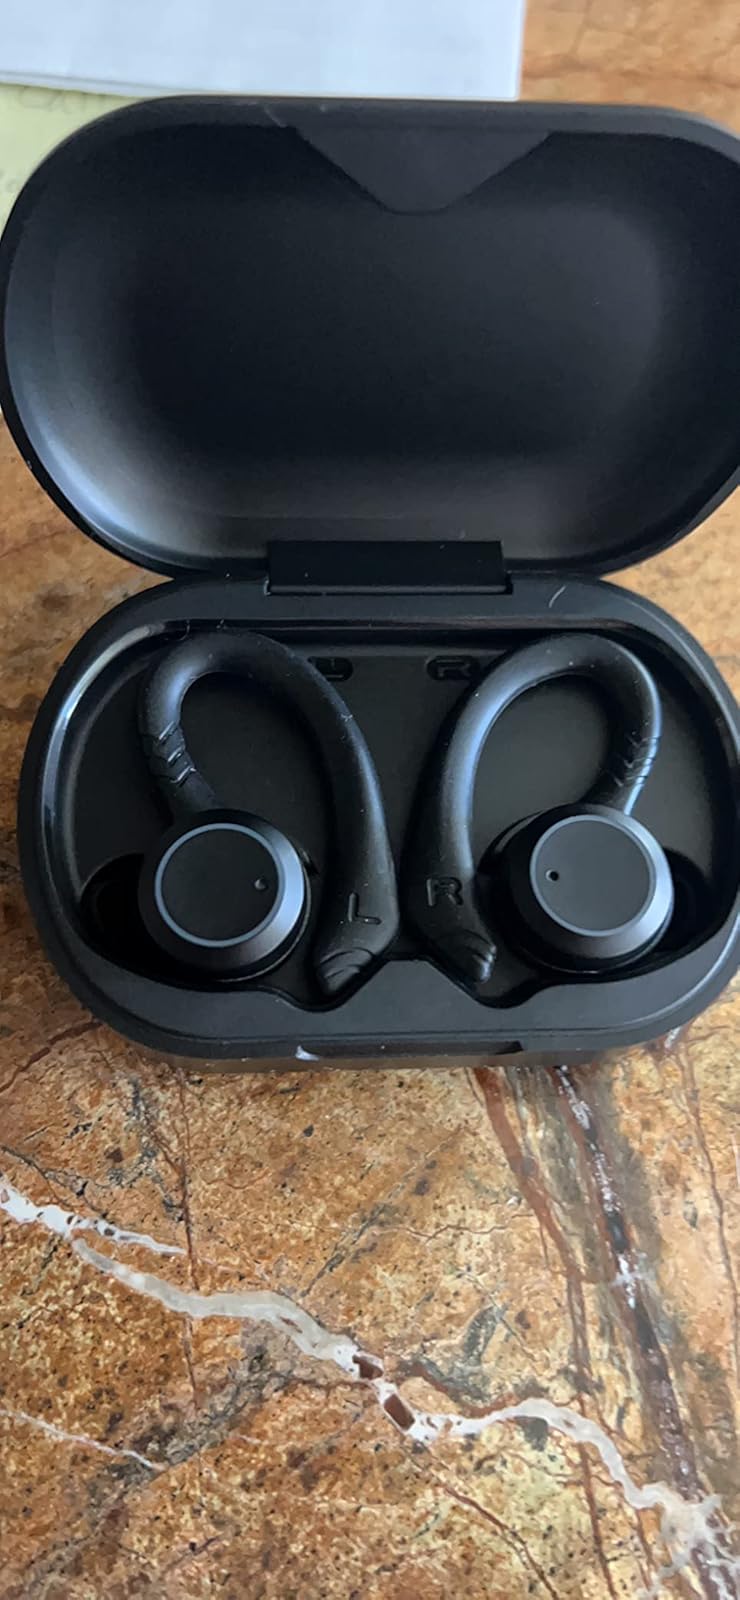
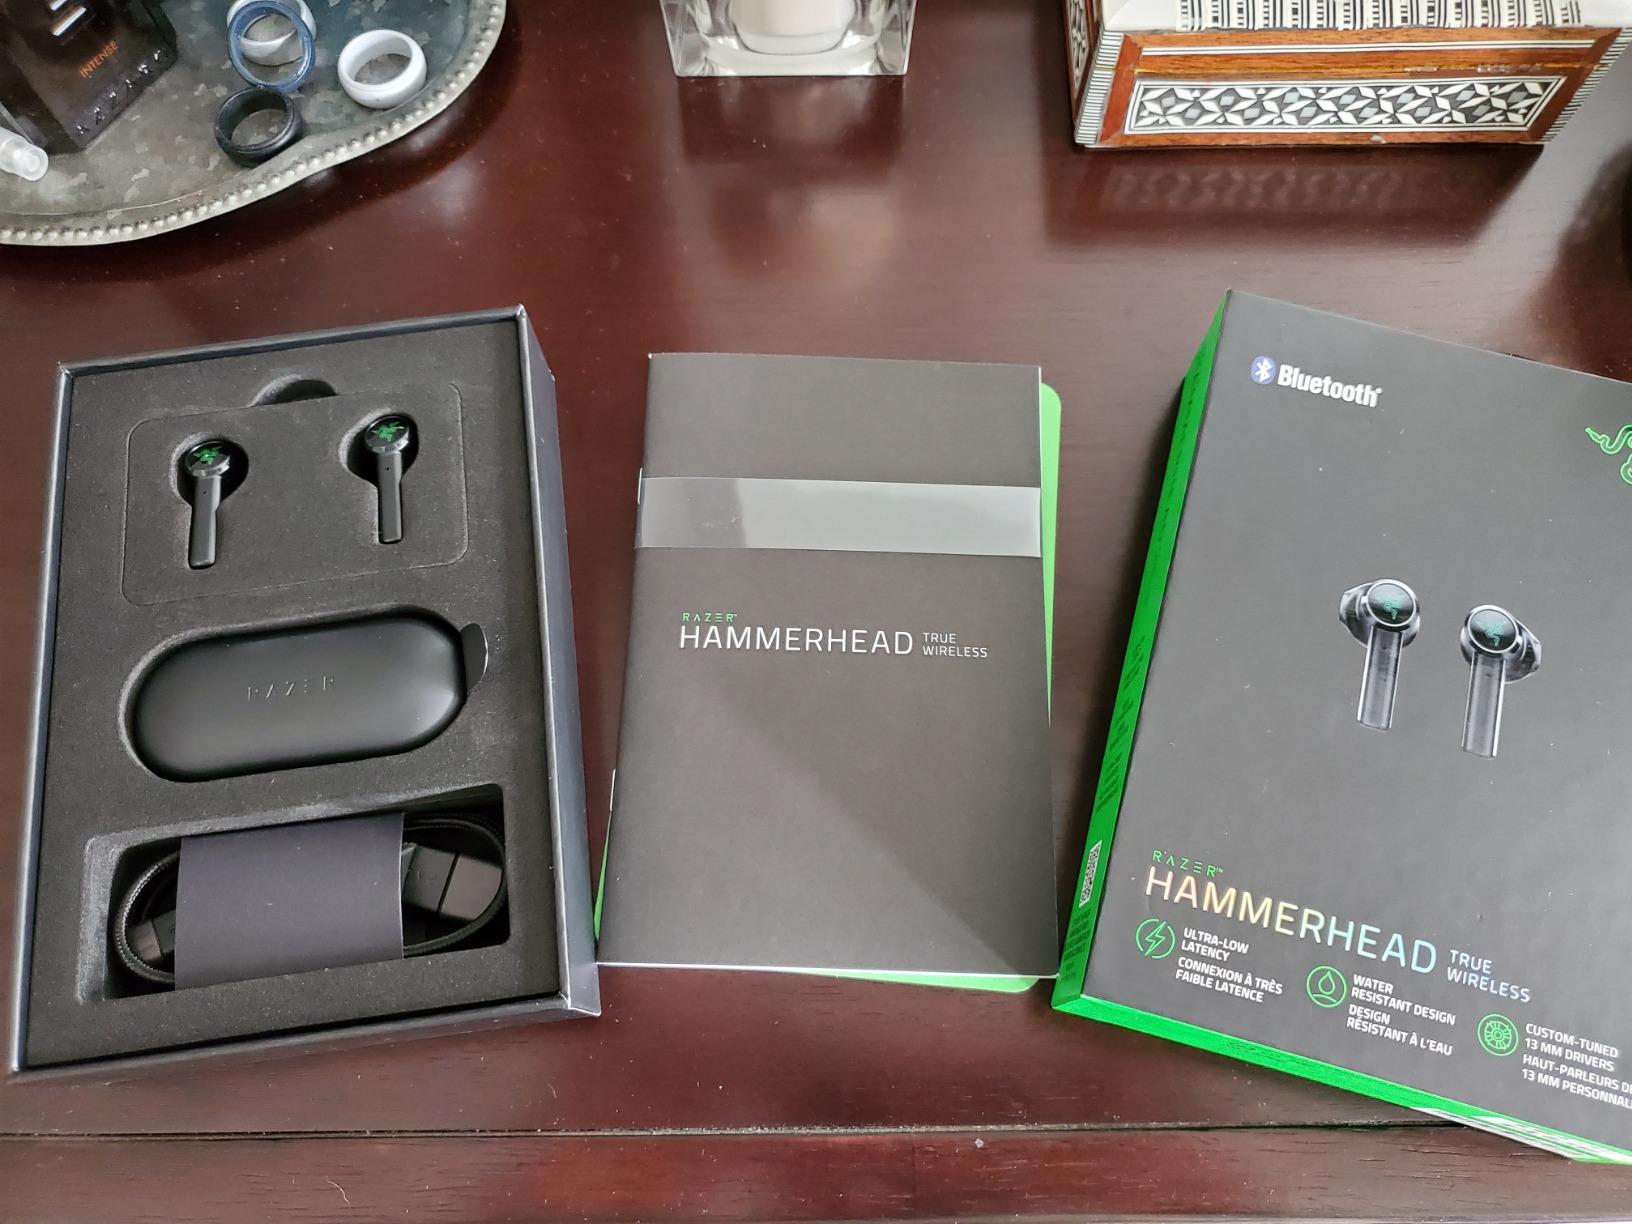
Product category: earbuds
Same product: no